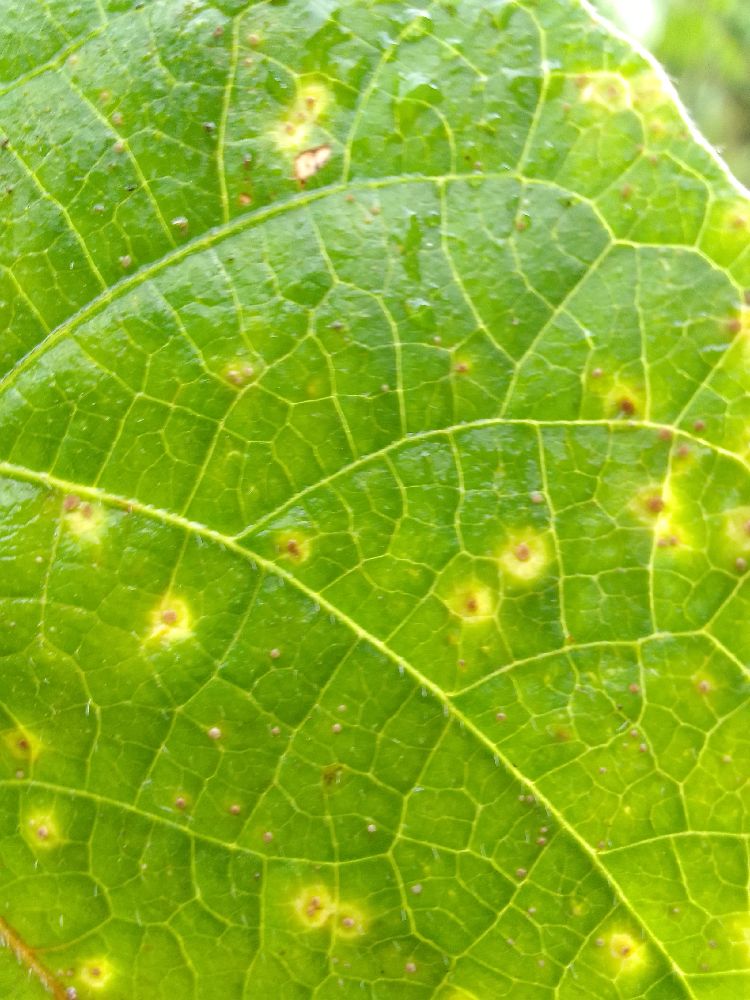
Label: rust